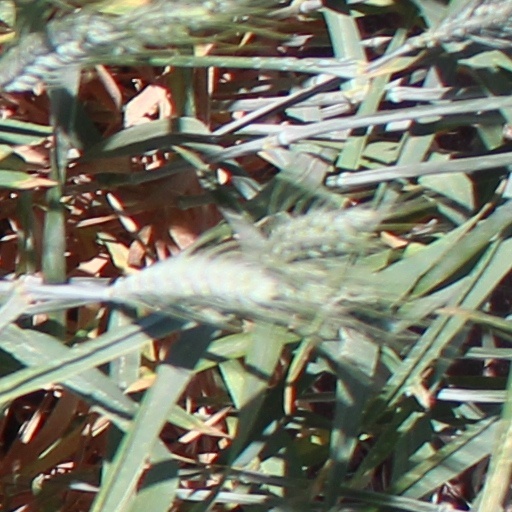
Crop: wheat